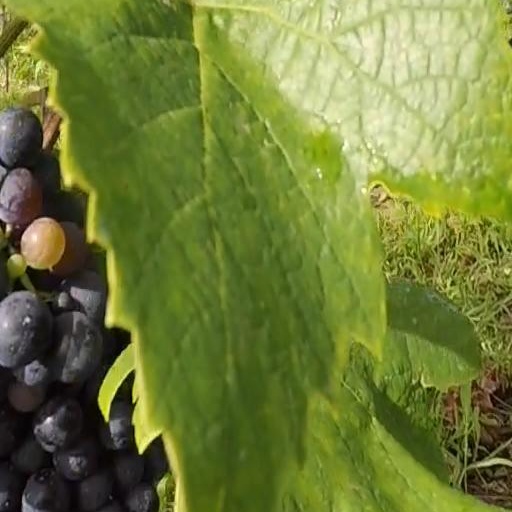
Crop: grape